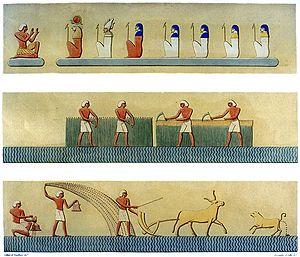
L’araire est un instrument aratoire à bâti symétrique sans versoir et muni d'un soc pointu qui fend la terre sans la retourner. Il est employé en Mésopotamie depuis le IVᵉ millénaire av. J.-C. Tracté par un animal, il scarifie la couche supérieure du sol et la rejette de part et d’autre de la raie. L’arairage qu'il effectue est donc superficiel. On continue de l'utiliser en Extrême-Orient, en Amérique du Sud et en Afrique du Nord.